The Return of Ishtar

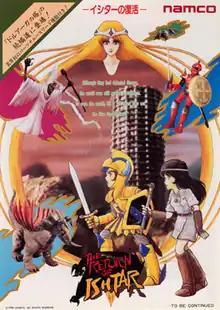
Sales flyer

is an action role-playing arcade video game released by Namco in 1986. It runs on Namco System 86 hardware and is the sequel to "The Tower of Druaga", which was released two years earlier. The game's story directly starts after the first game, where Ki and Gil must venture down in the Tower of Druaga and escape it. It is the second game in the company's "Babylonian Castle Saga" series, and was later ported to the MSX, NEC PC-8801, FM-7, and Sharp X68000 platforms. "The Return of Ishtar" was included in the compilation game "Namco Museum Volume 4" for the PlayStation, which is also the first time the game had been released overseas.